François Clouet

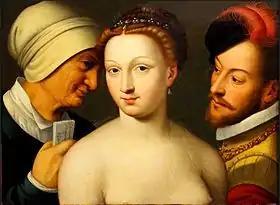
"Le Billet Doux", Museo Thyssen-Bornemisza, 1570s

As the praises of François Clouet were sung by the writers of the day, his name was carefully preserved from reign to reign, and there is an ancient and unbroken tradition in the attribution of many of his pictures. There are not, however, any original attestations of his works, nor are any documents known which would guarantee the ascriptions usually accepted. To him are attributed the portraits of Francis I at the Uffizi and at the Louvre, and various drawings relating to them.